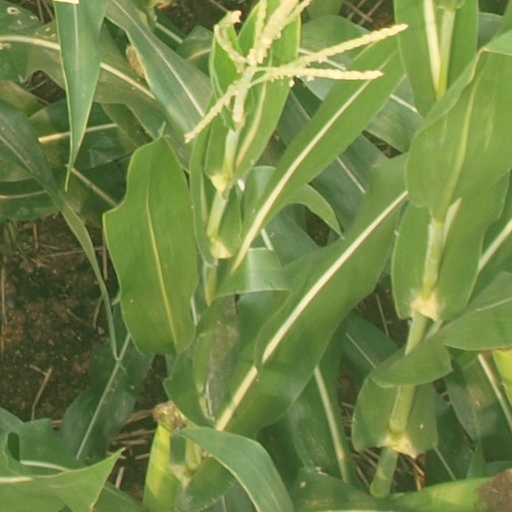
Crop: maize; corn